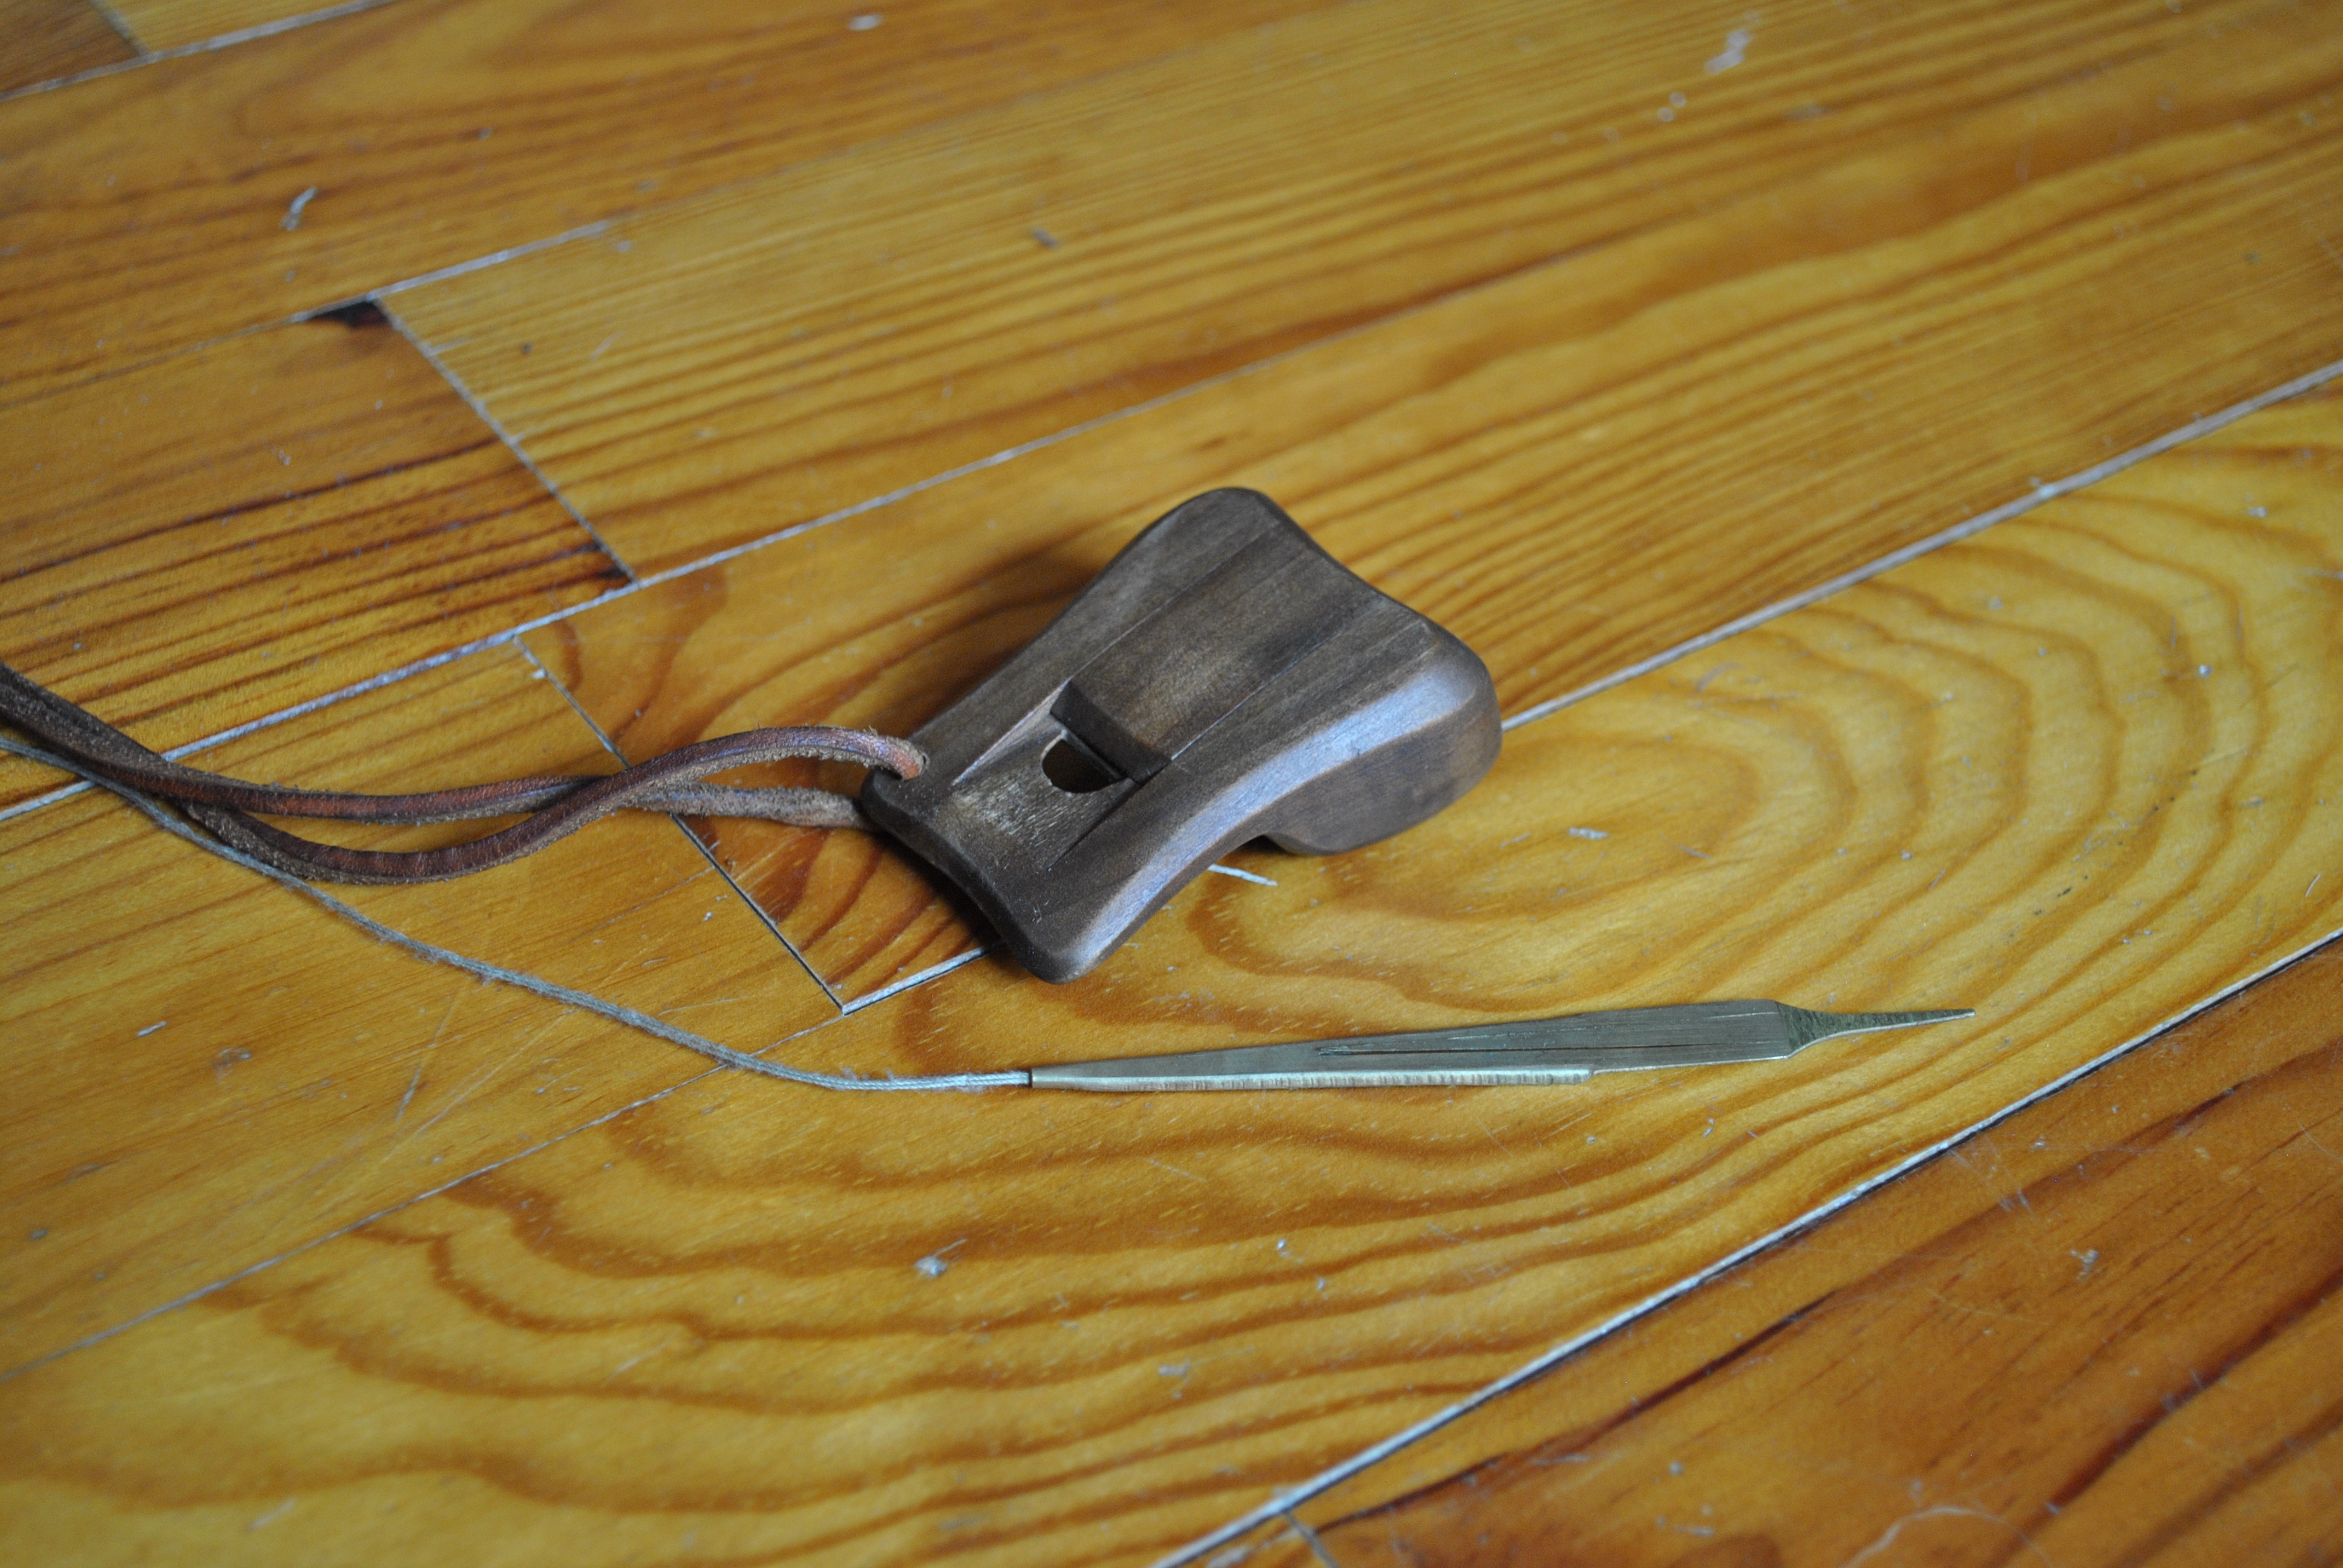
music, wing, wood, guitar, weapon, musical instrument, gun, bow and arrow, exceptional, string instrument, plucked string instruments, nose flute